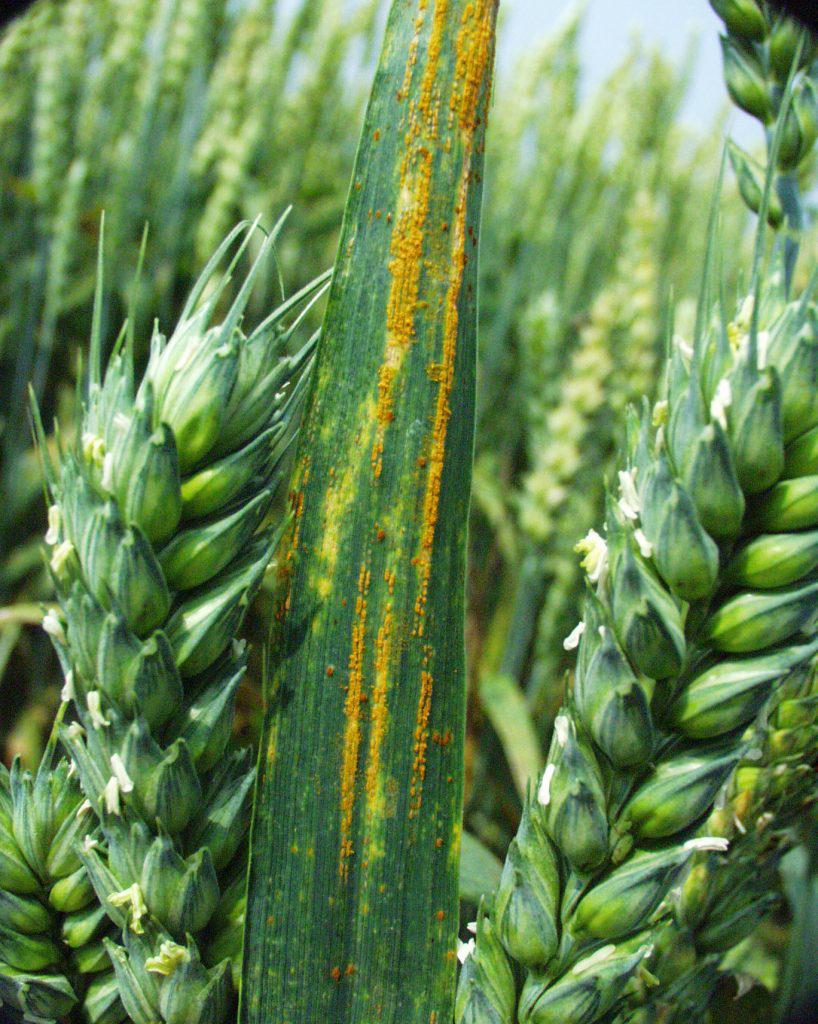
Plant: Wheat
Disease: wheat stripe rust